Swithland Wood and The Brand

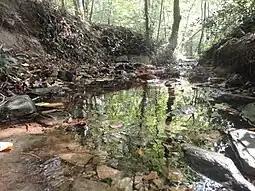
Stream running through Swithland Wood

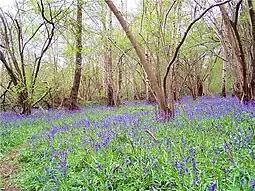
Bluebells in Swithland Wood

After the closing of the quarries the area continued to be an important woodland resource, with active timber management and planting by the Grey Estate. However in 1921, as part of a wholesale disposal of the Bradgate Estate lands, the woods, along with two local farms, were bought by William Gimson. Two adjacent areas of woodland totalling 137 acres (554,000 m²) were offered to the Rotary Club of Leicester in order to preserve these important ancient woodlands and provide public access for the benefit of the people of Leicester and Leicestershire in perpetuity. A charitable trust was established and a fund-raising appeal raised £6,000 (more than half of it from members of the Rotary Club itself) which covered not only the £3,000 purchase price but also renewed fencing, woodland management works and public access facilities. The Rotary Club employed rangers and managed the country park directly for seven years. On the rock face of the Great Pit is an inscription recording the Rotary Club's donation which reads "The Leicester Rotary Club Secured Swithland Wood For A National Heritage".